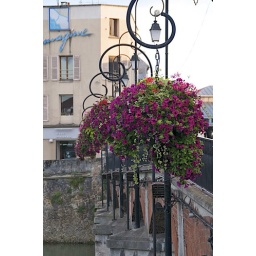
Colourful hanging baskets adorn the bridge in Meaux